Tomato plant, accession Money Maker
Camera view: tilt-top (135 deg); turntable rotation: 240 degrees
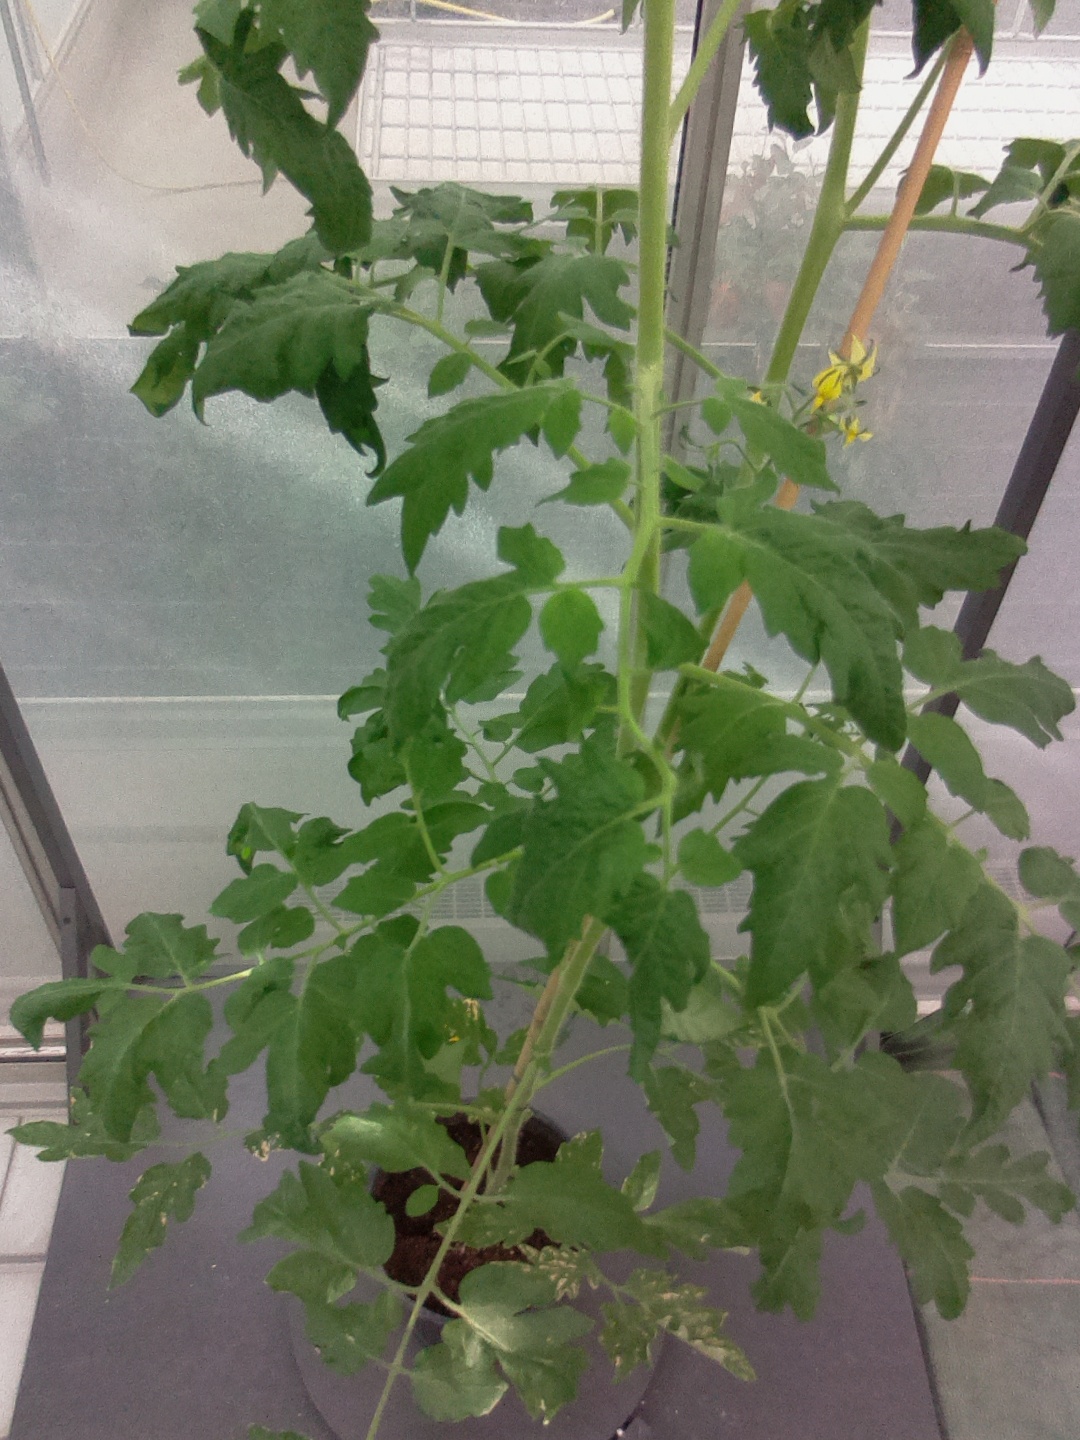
BBCH growth stage 64: 40%-50% of flowers open